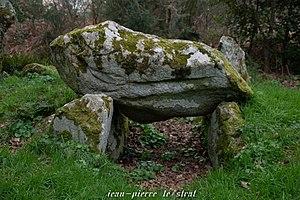
dolmen de kerguelen
Cet article recense les sites mégalithiques du Morbihan, en France.
Larmor-Plage [laʁmɔʁ plaʒ], est une commune française, membre de la communauté Lorient Agglomération, située dans le département du Morbihan en région Bretagne.